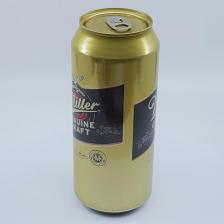
Label: cans